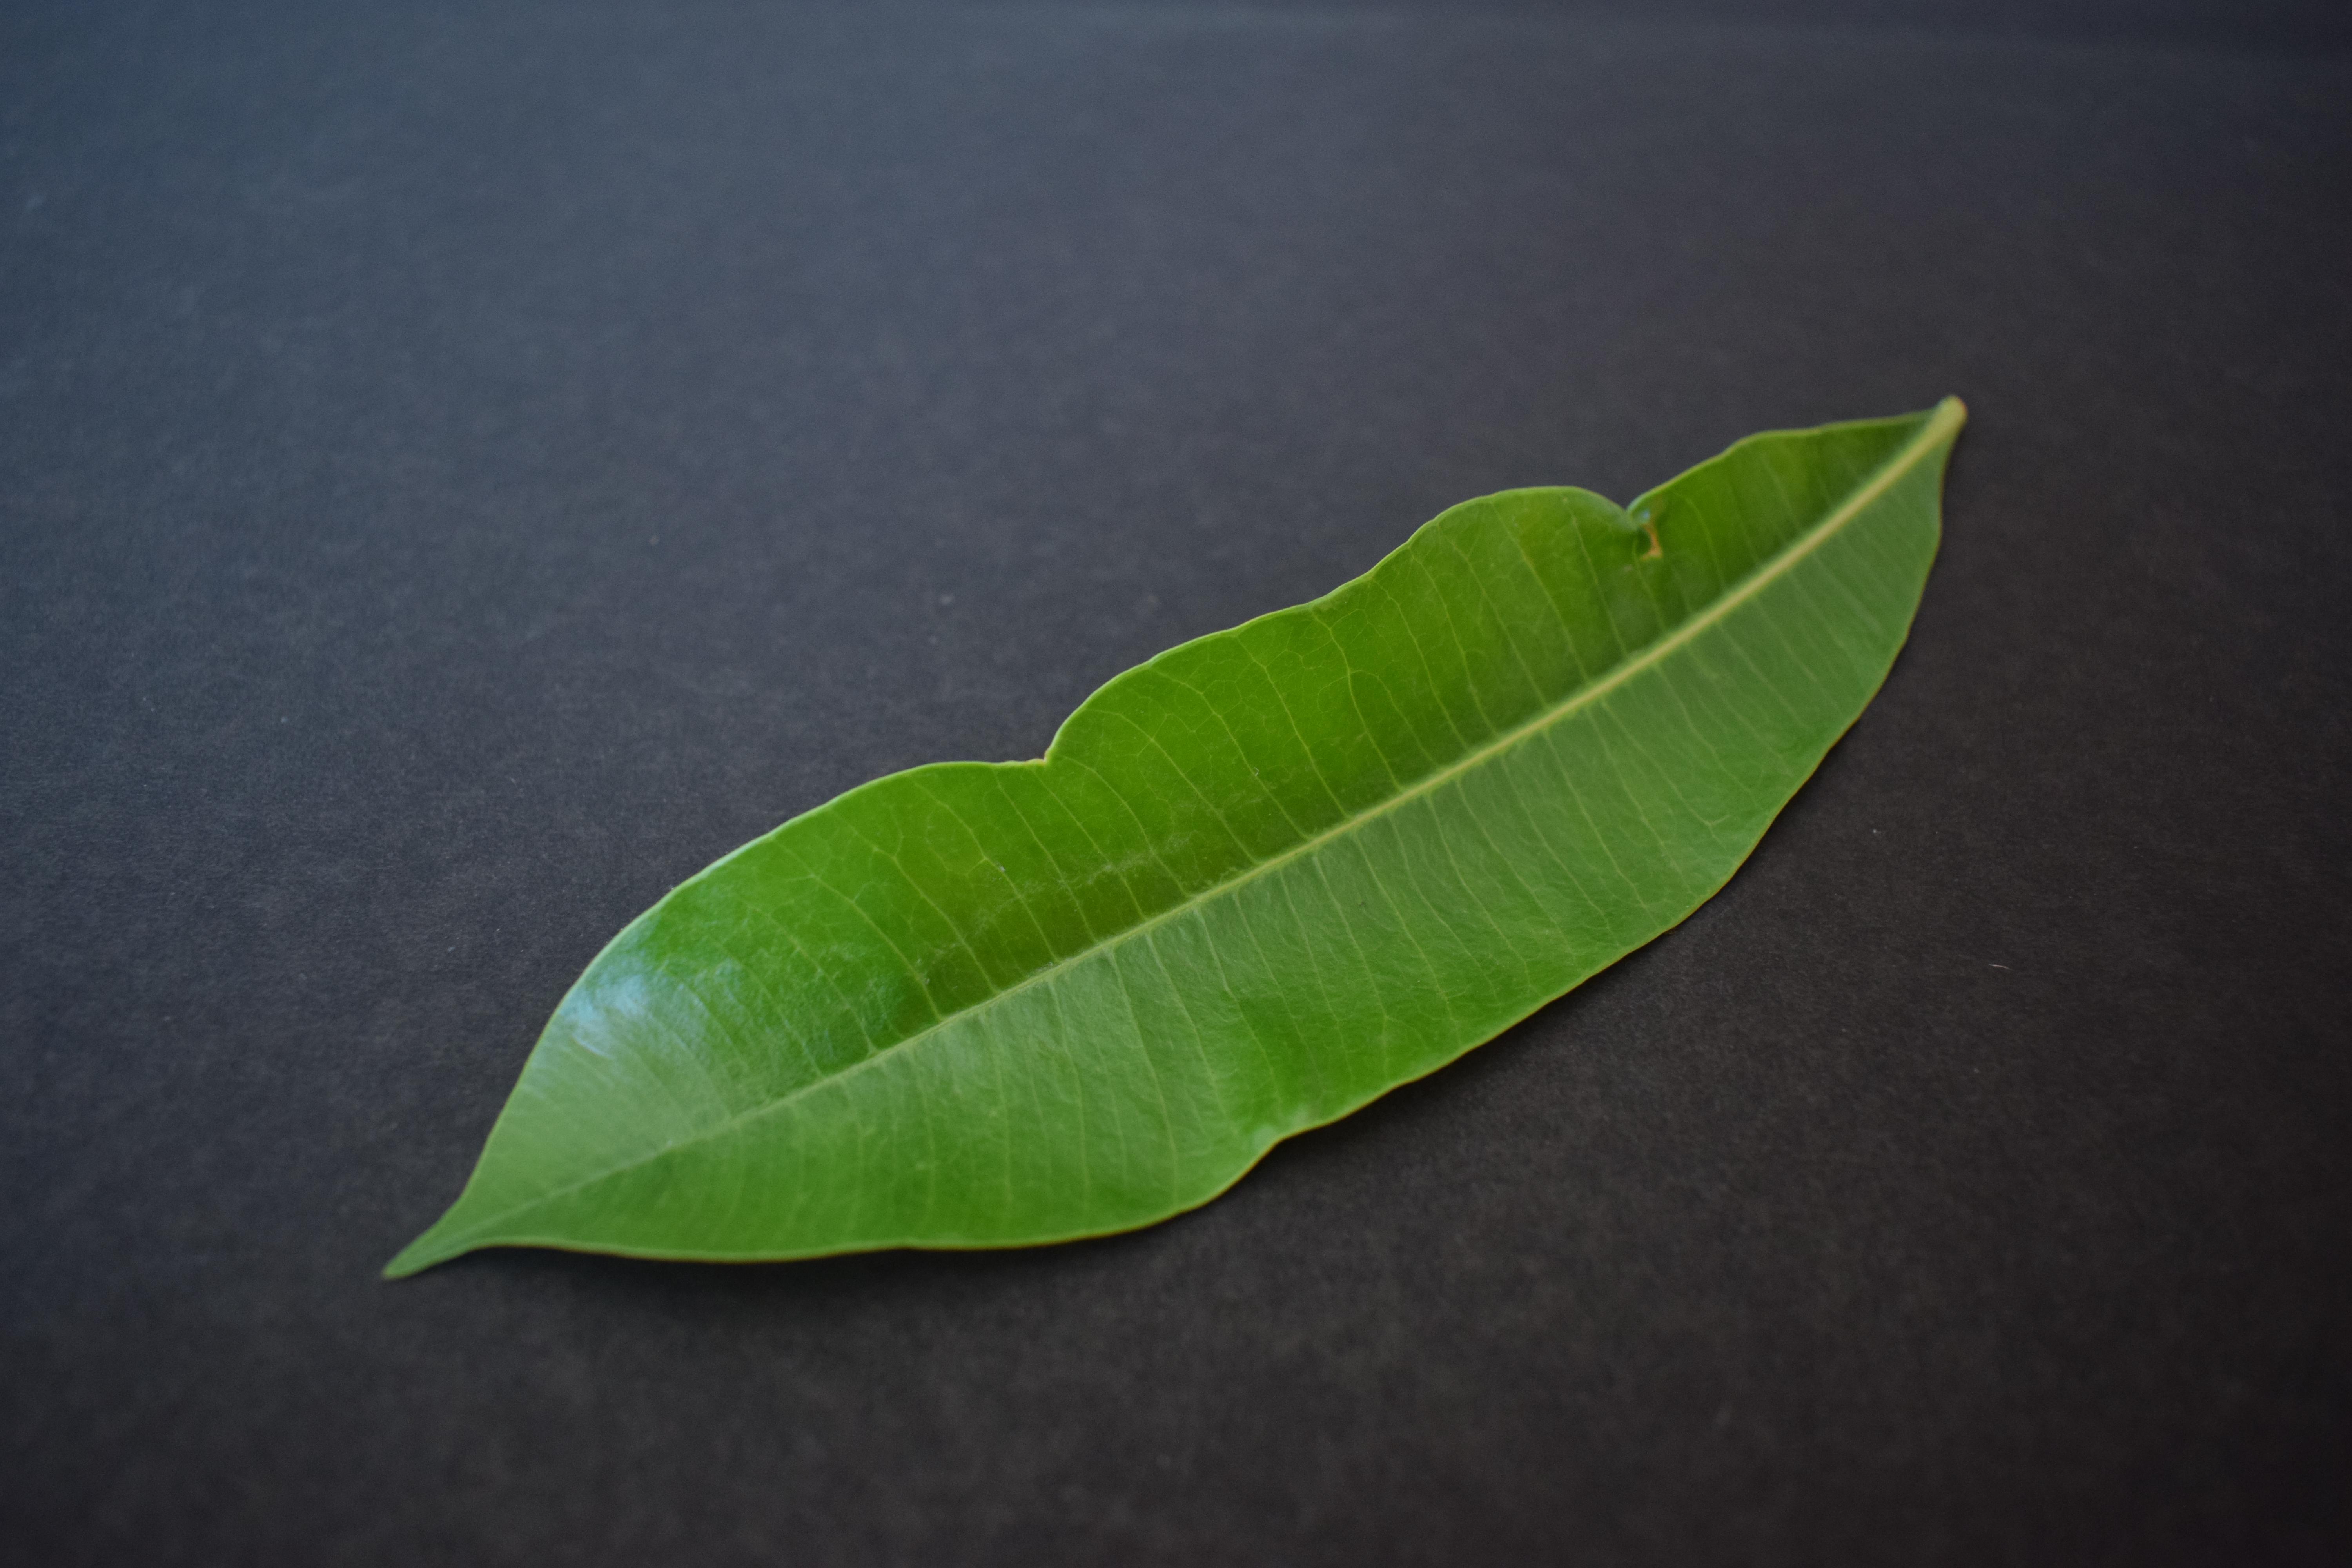
Plant species: Alstonia Scholaris